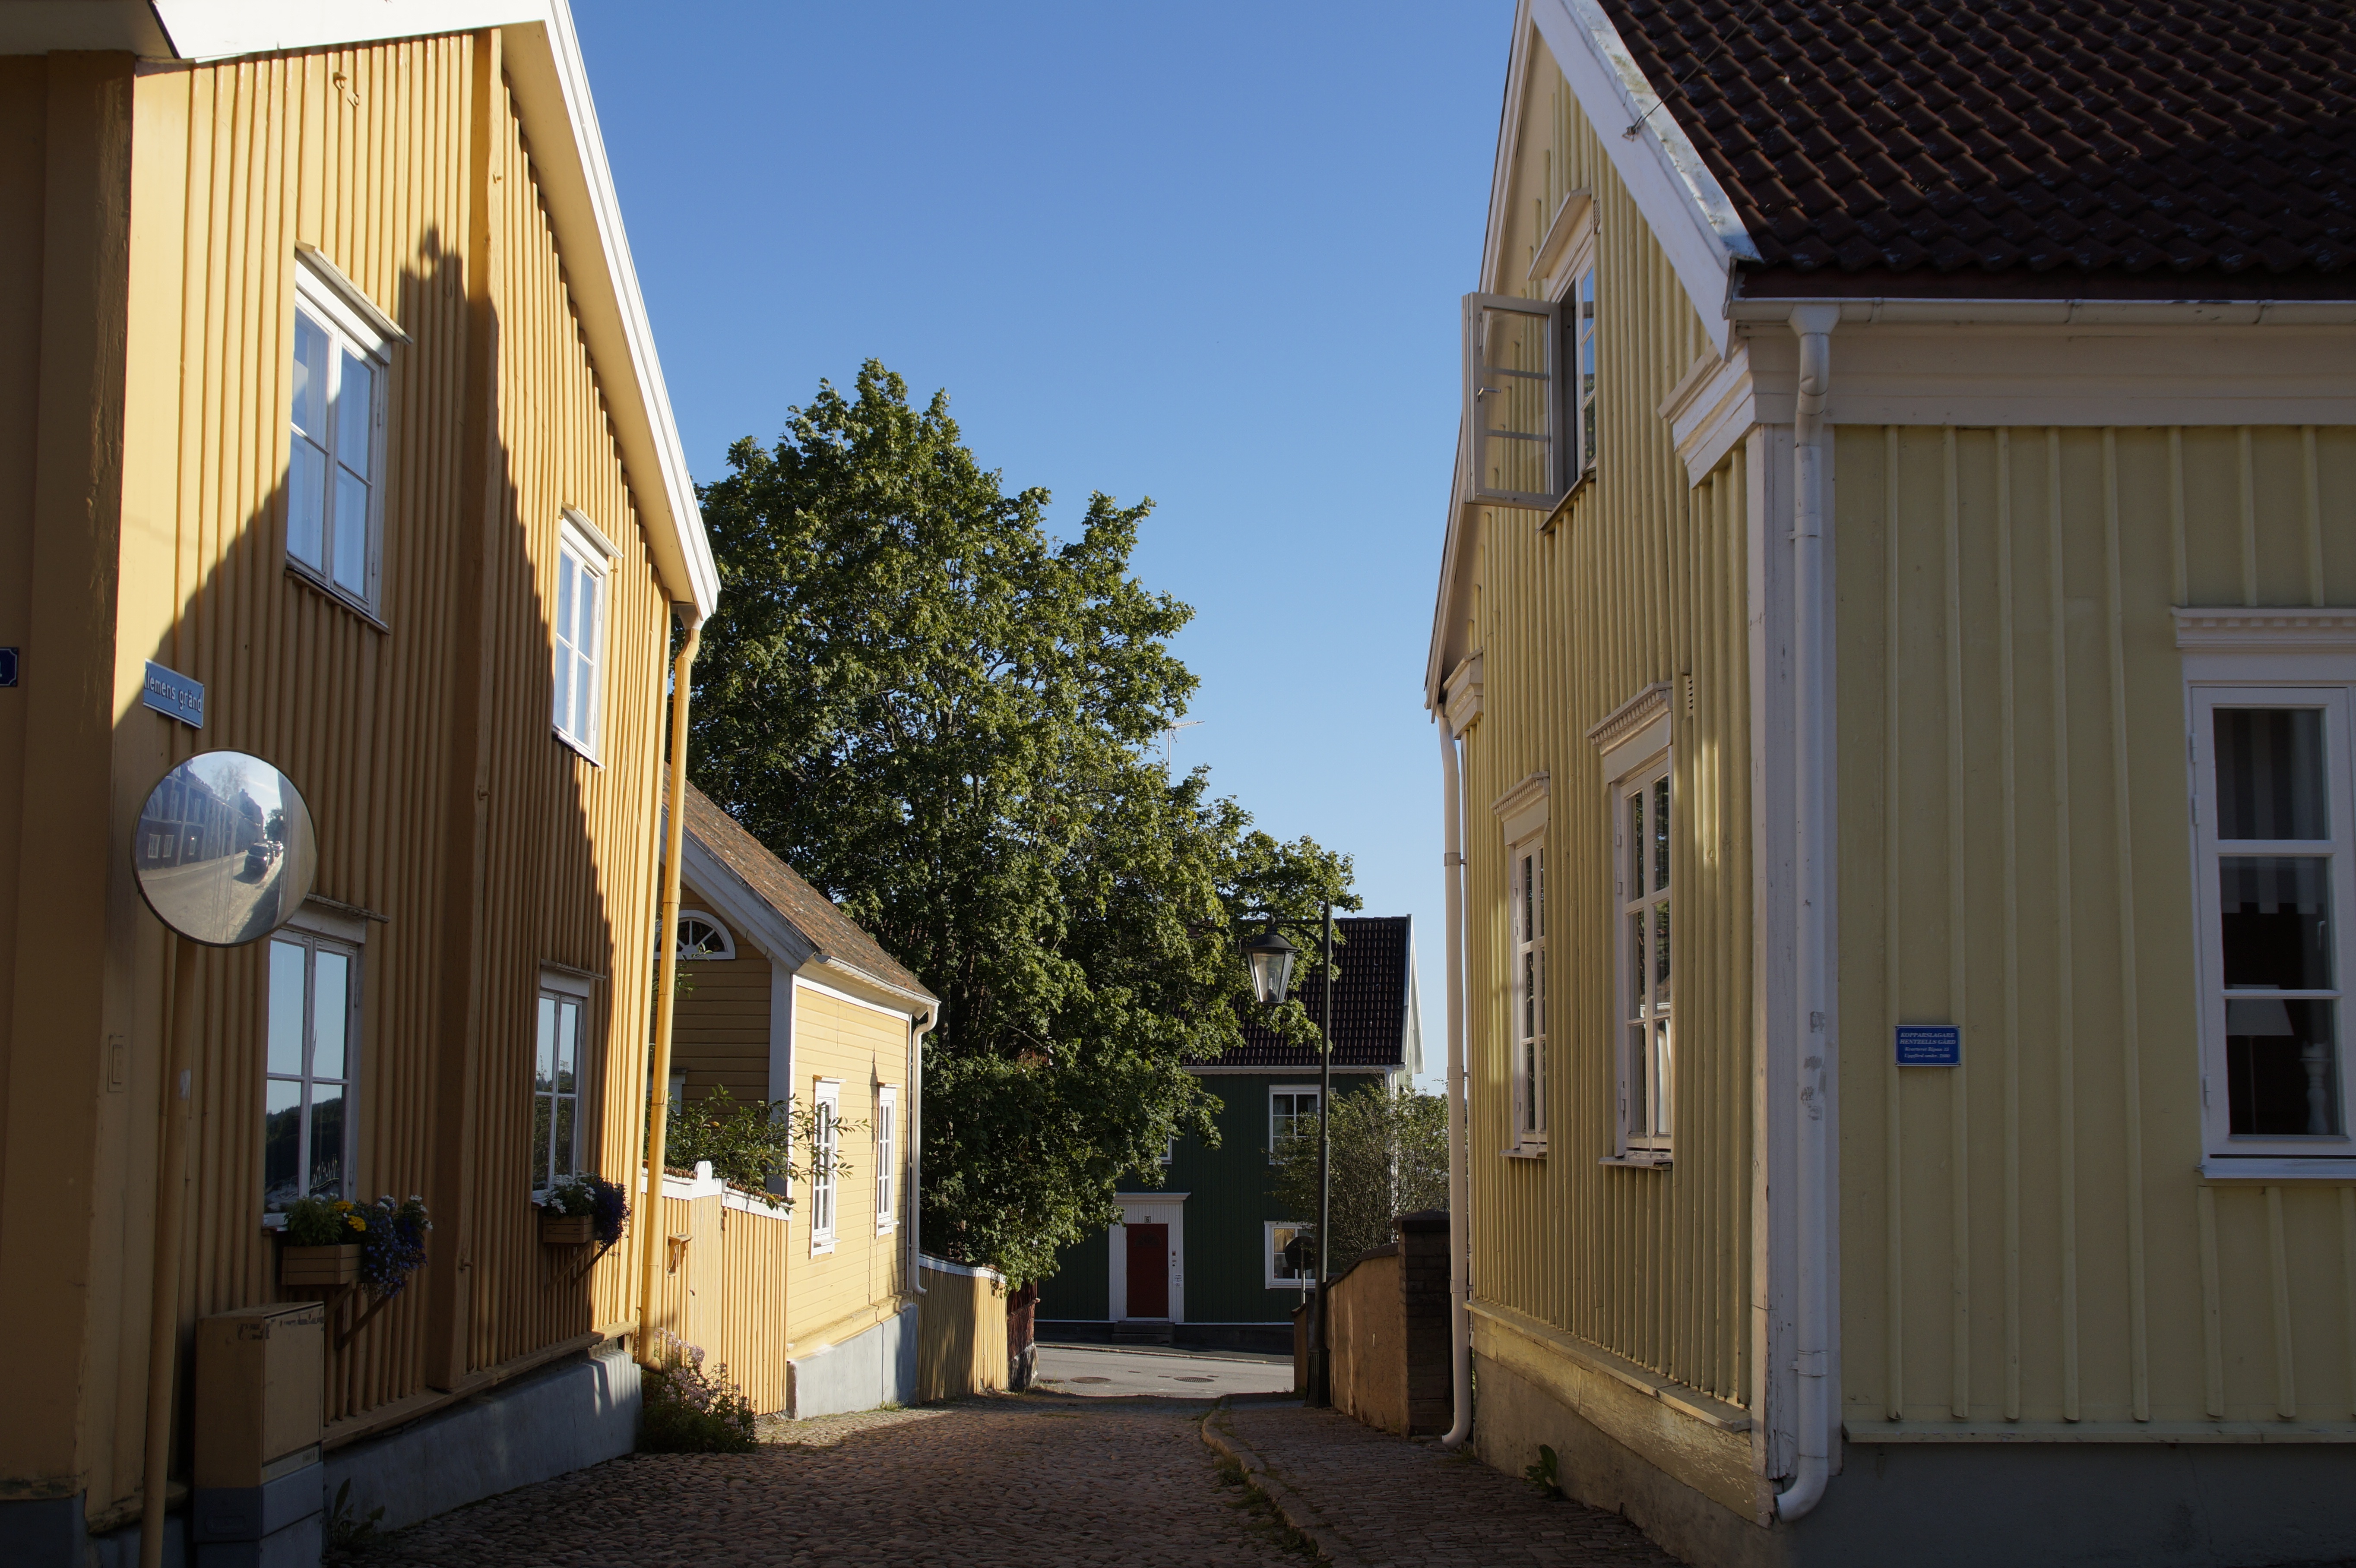
architecture, wood, house, building, city, home, shed, cottage, facade, property, city view, old town, sweden, historically, siding, swedish, neighbourhood, smaland, road train, wooden houses, residential area, vimmerby